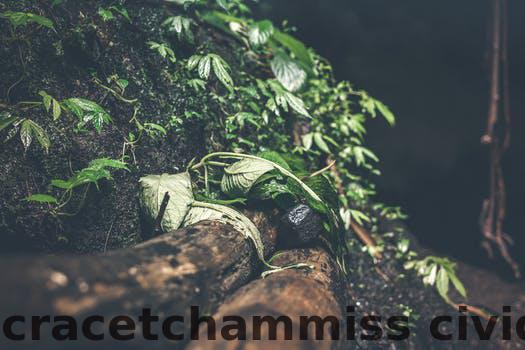
Label: Watermark